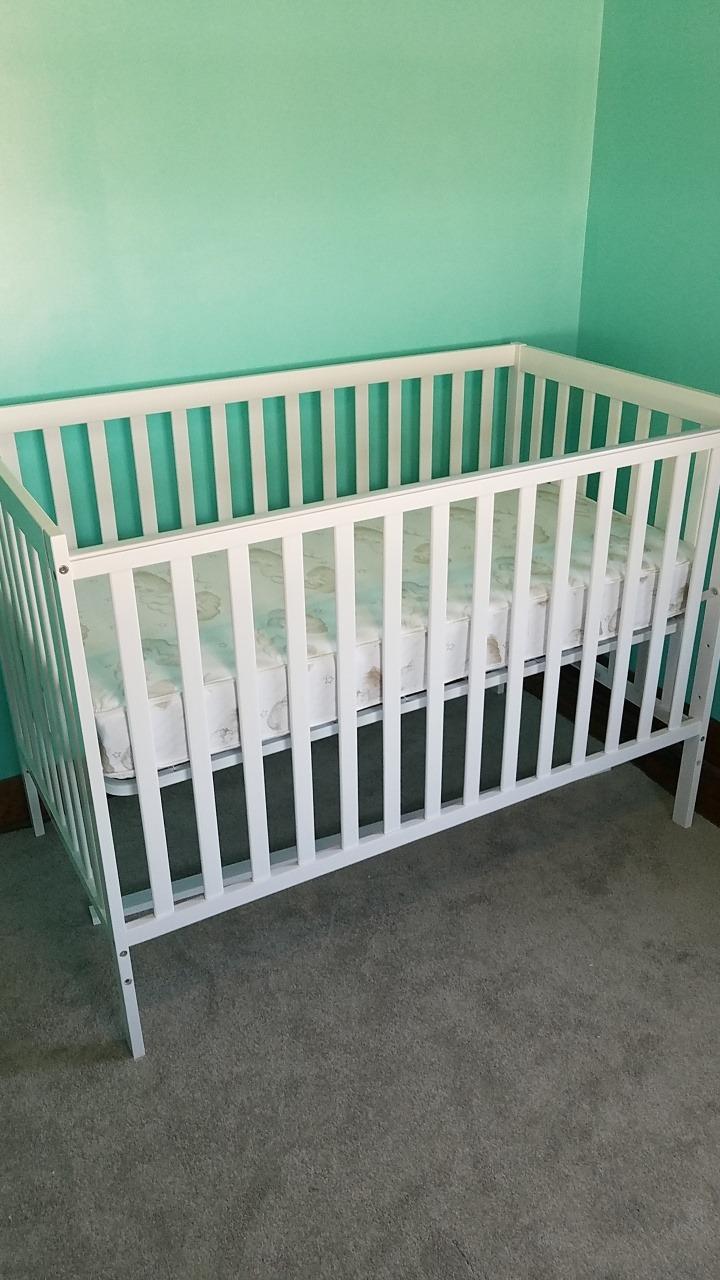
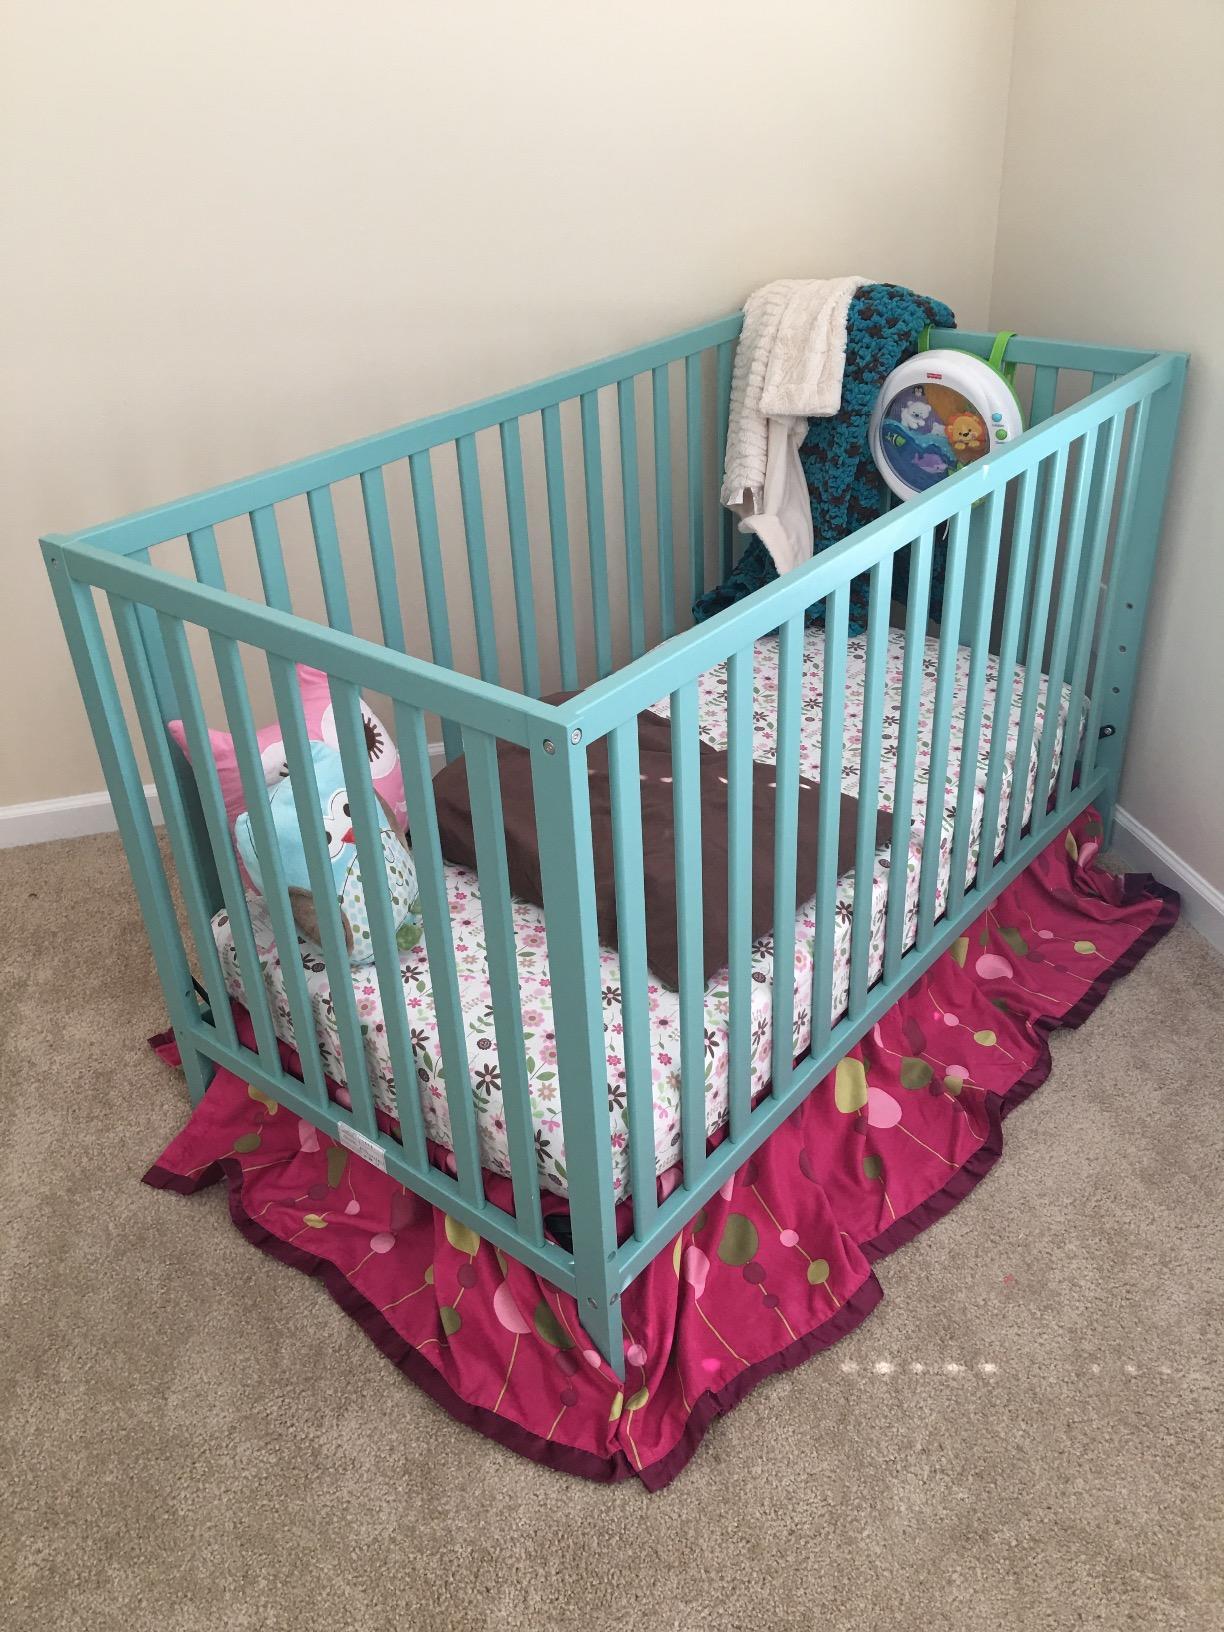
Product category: products_crib
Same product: no